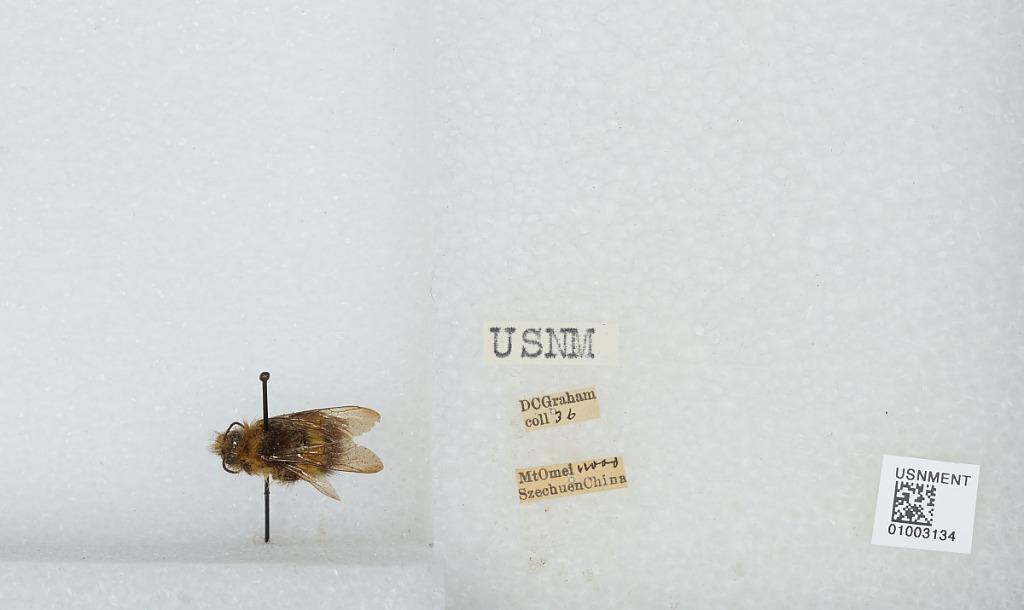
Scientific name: Bombus (Pyrobombus) haematurus Kriechbaumer
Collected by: D. Graham
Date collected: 1936--
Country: China
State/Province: Sichuan
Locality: Mount Emei
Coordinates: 29.5197, 103.332